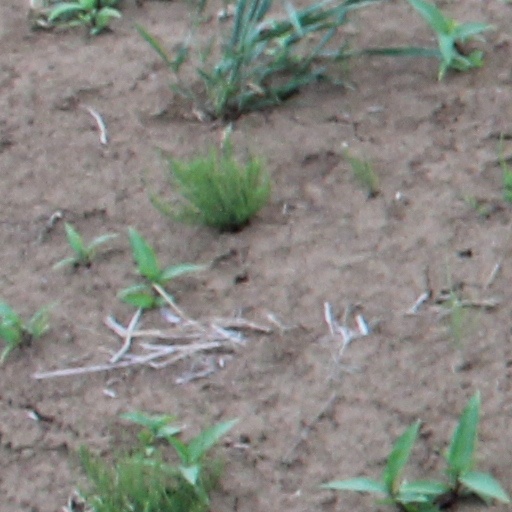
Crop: wheat